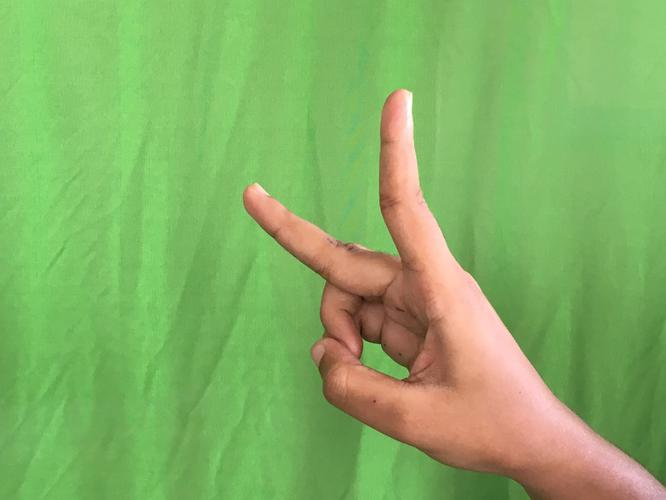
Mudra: Katrimukha
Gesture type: single_hand